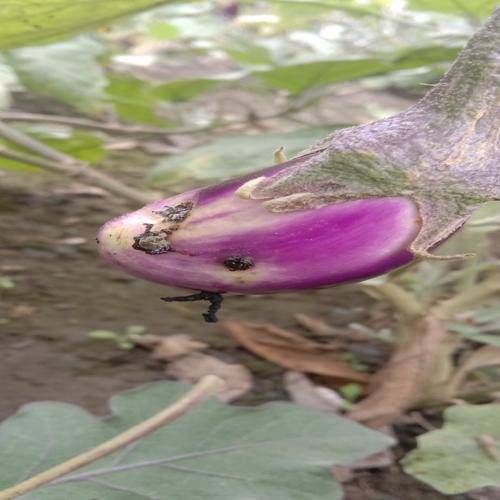
Label: Shoot and Fruit Borer